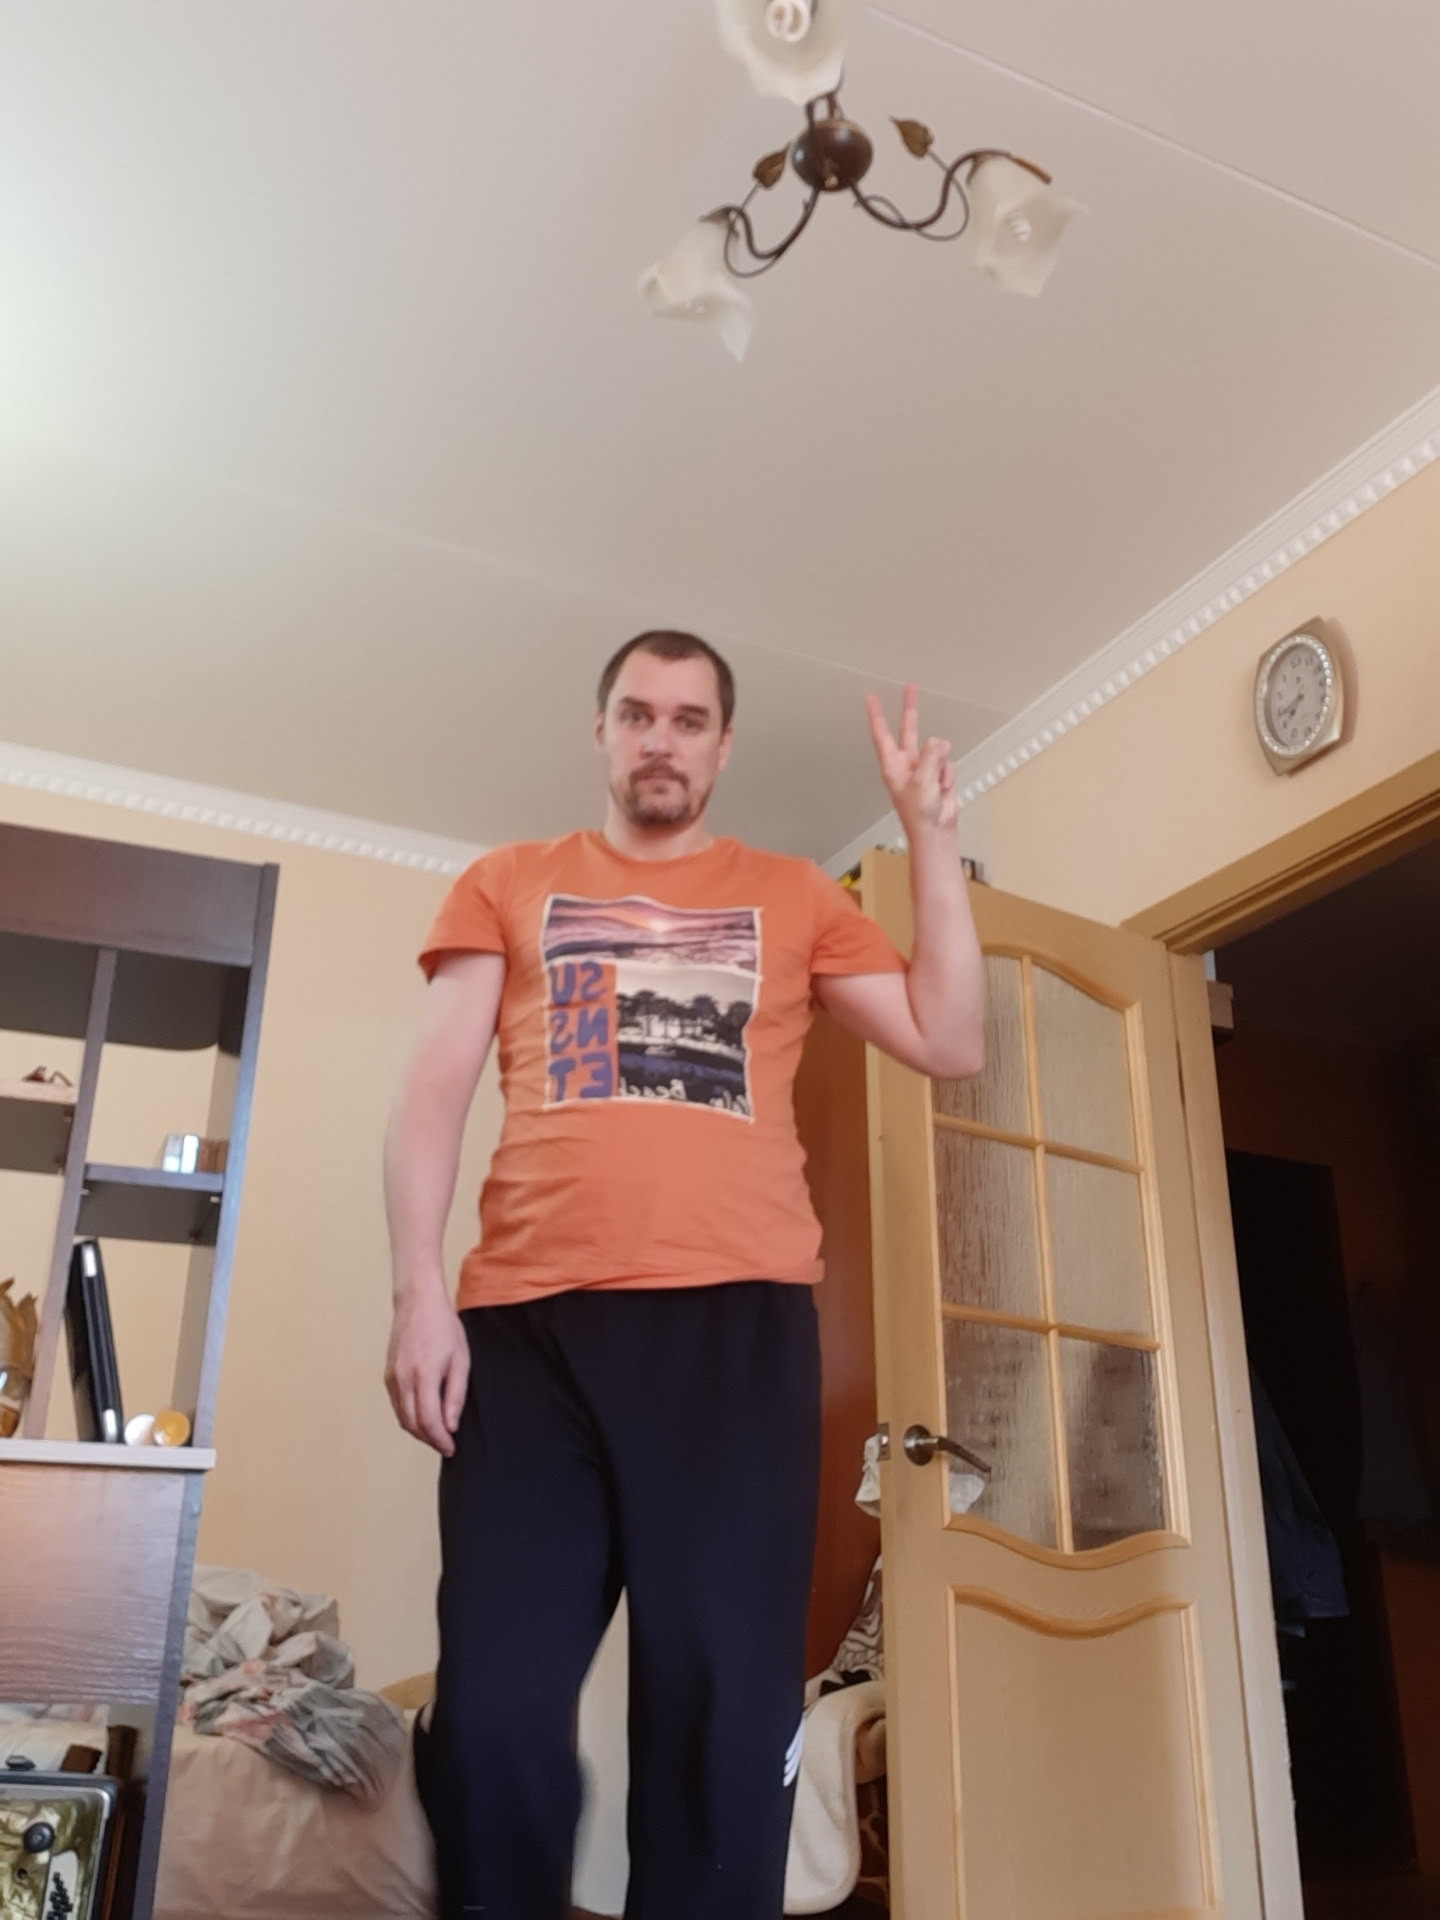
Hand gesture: peace